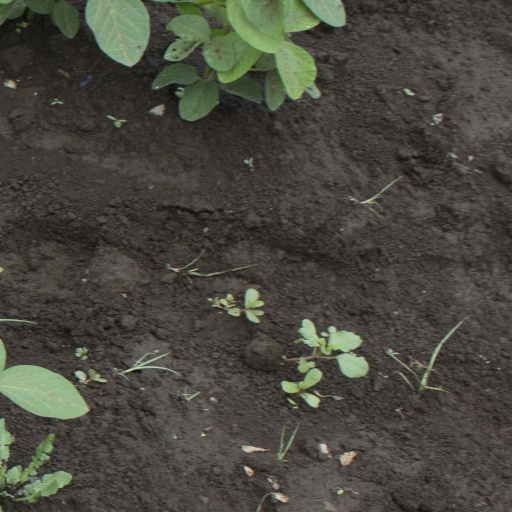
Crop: soybean